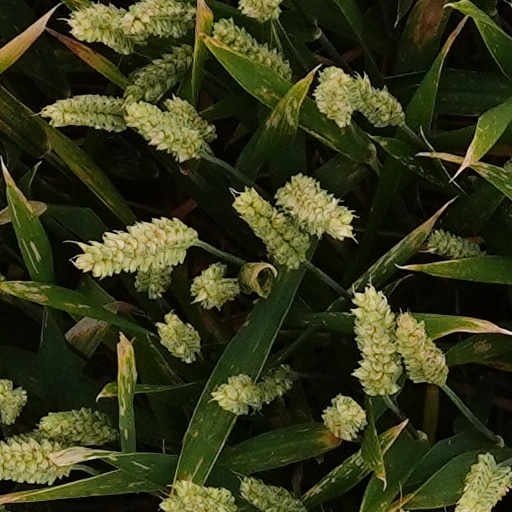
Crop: wheat